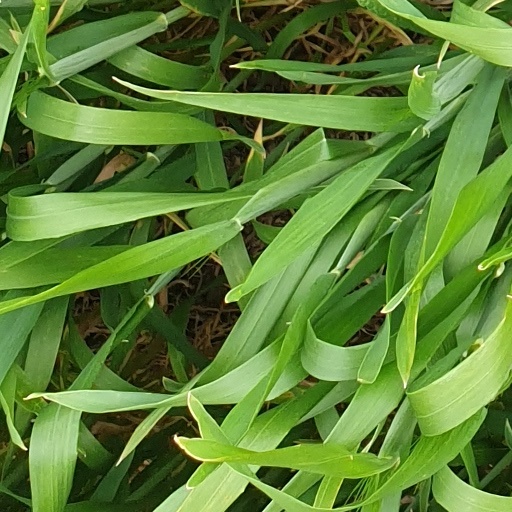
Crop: wheat